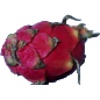
Label: Pitahaya Red 1